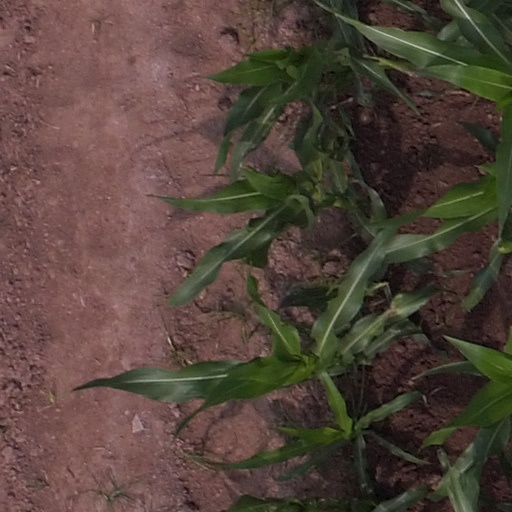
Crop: maize; corn